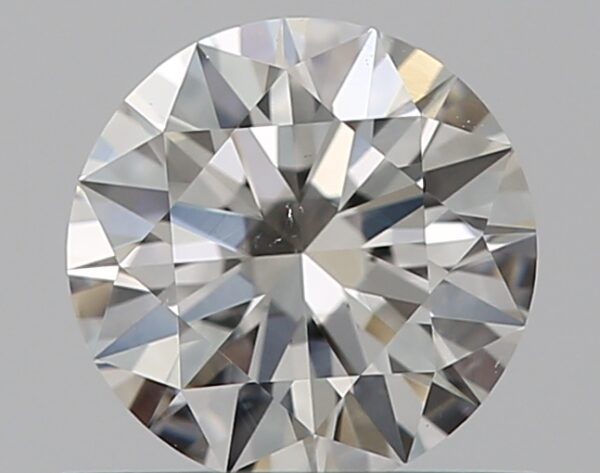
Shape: round
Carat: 0.51
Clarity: VS2
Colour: G
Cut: EX
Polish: EX
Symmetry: EX
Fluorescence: N
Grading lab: GIA
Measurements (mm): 5.16 x 5.19 x 3.13